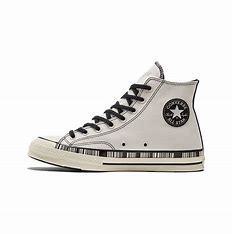
Brand: Converse
Model: Chuck Taylor All Star 1970S Canvas